Congleton

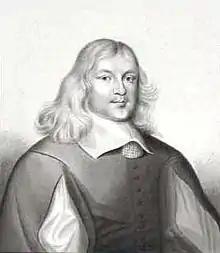
John Bradshaw

The town annually hosts a food and drink festival, which promotes locally sourced produce/cuisine, with a jazz and blues festival which showcases acts from across the UK. In 2019, Congleton held its first annual pride event.